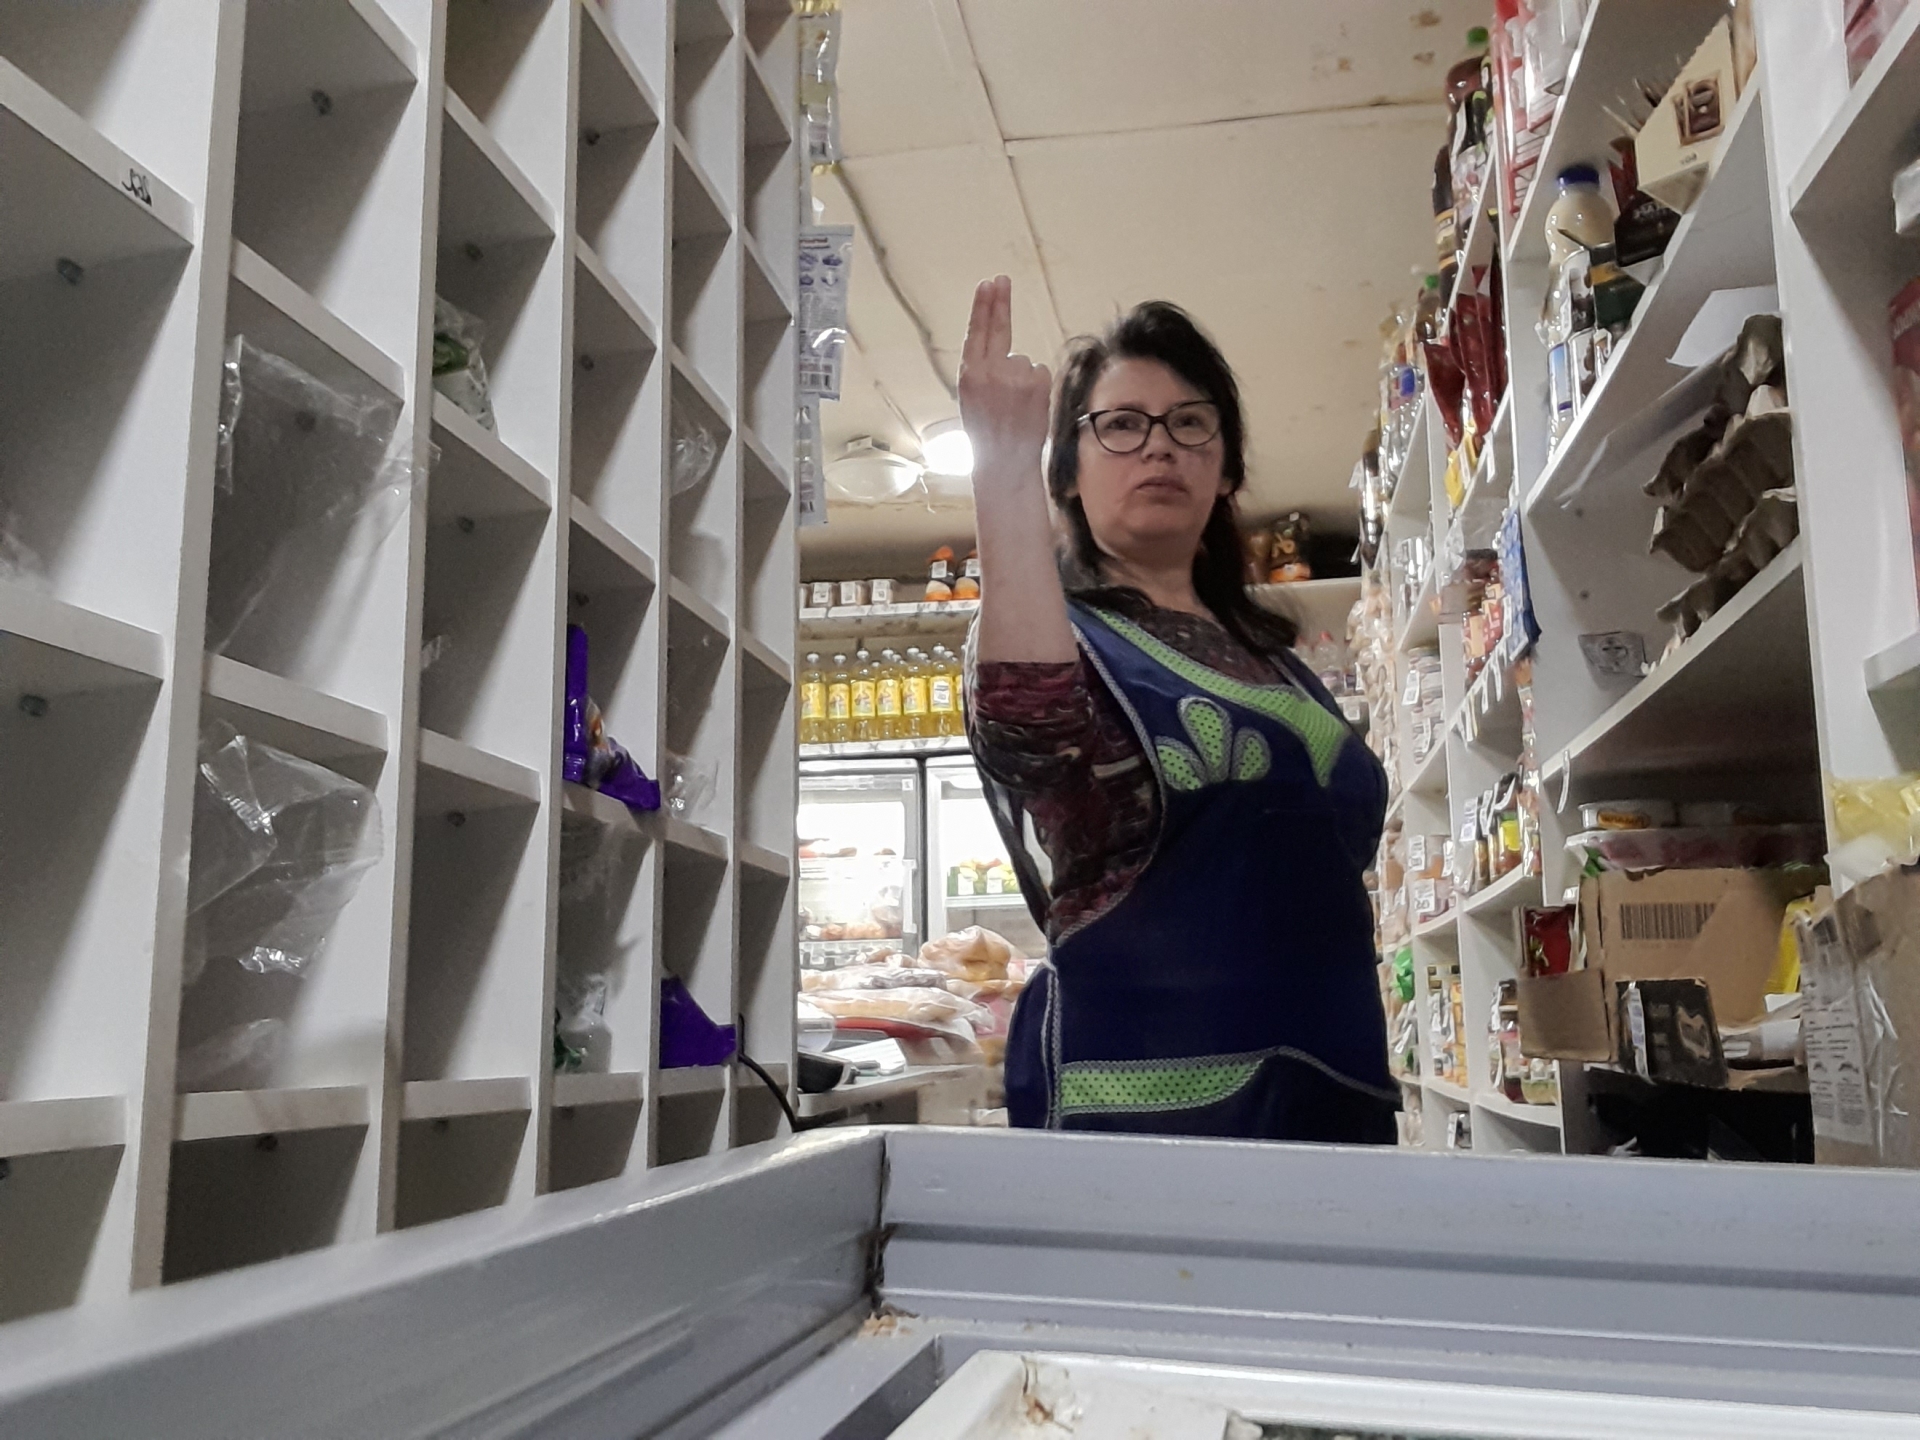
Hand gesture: two_up_inverted